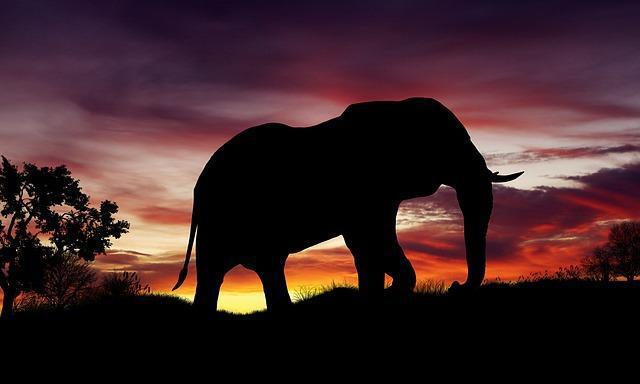
elephant